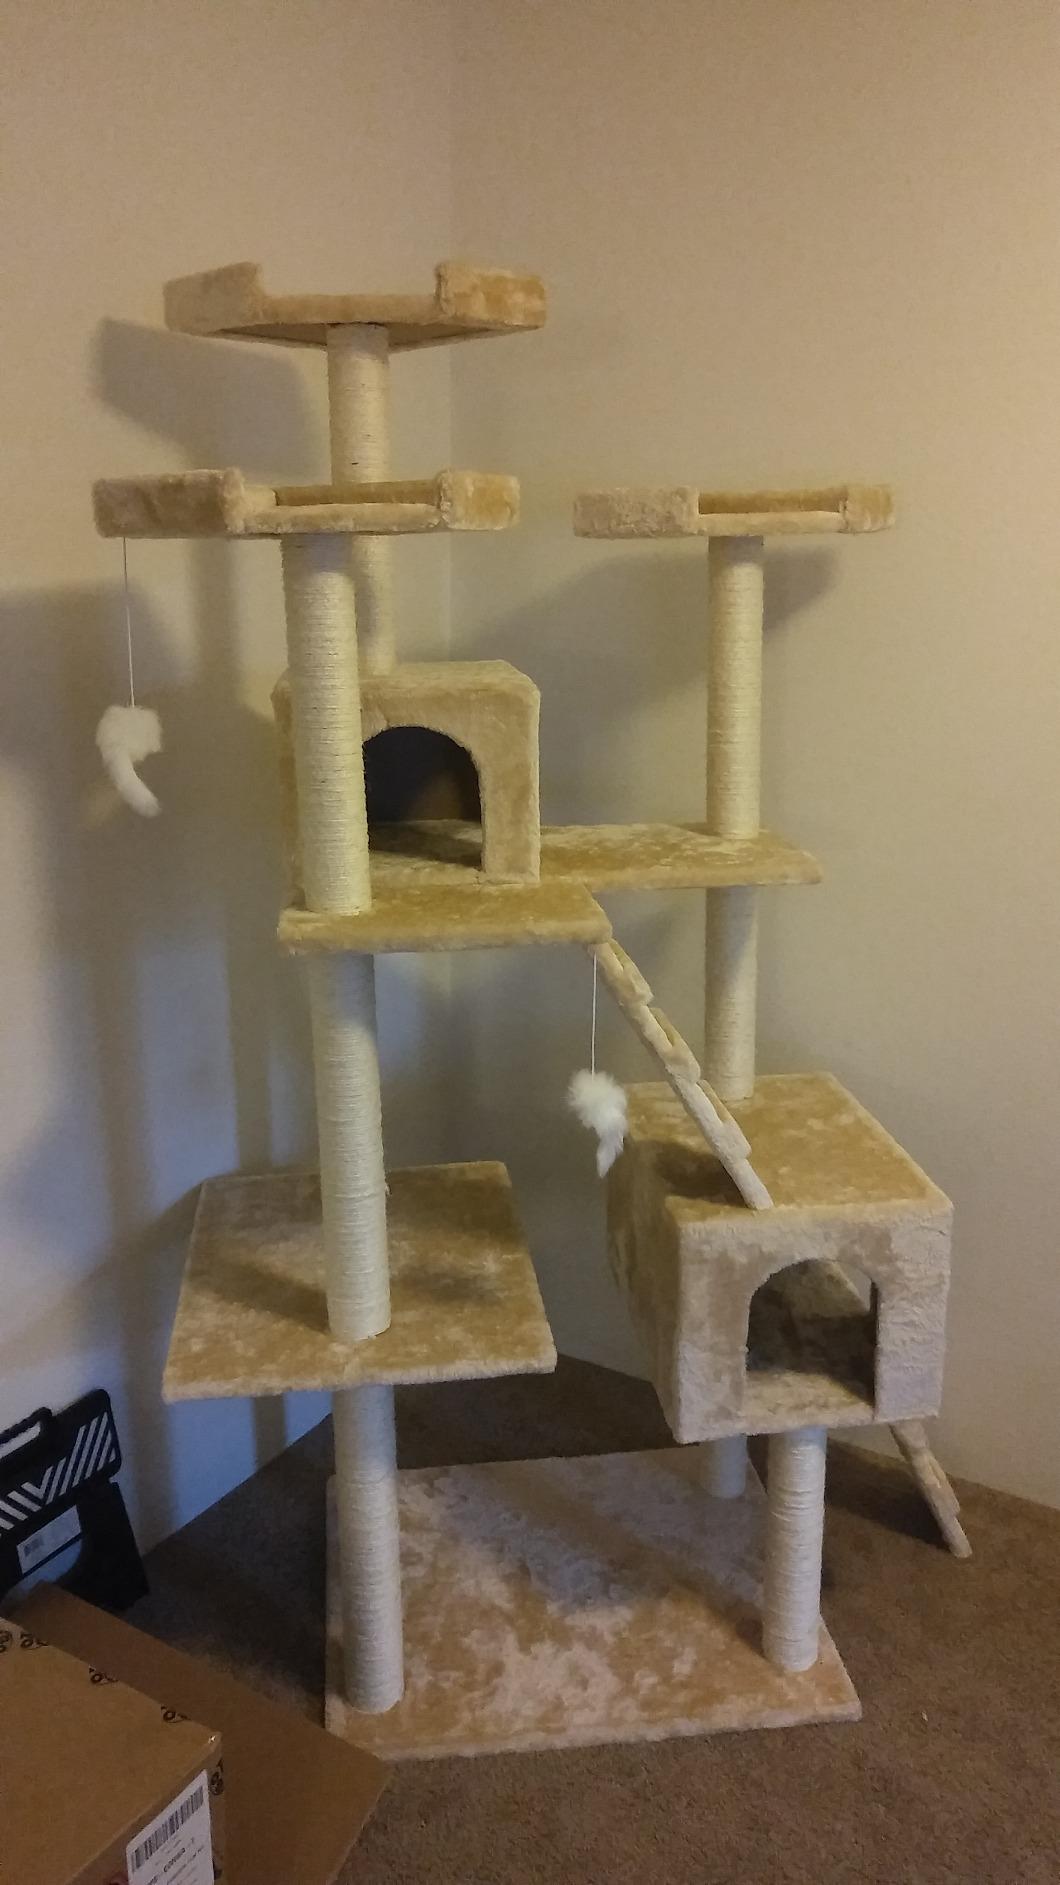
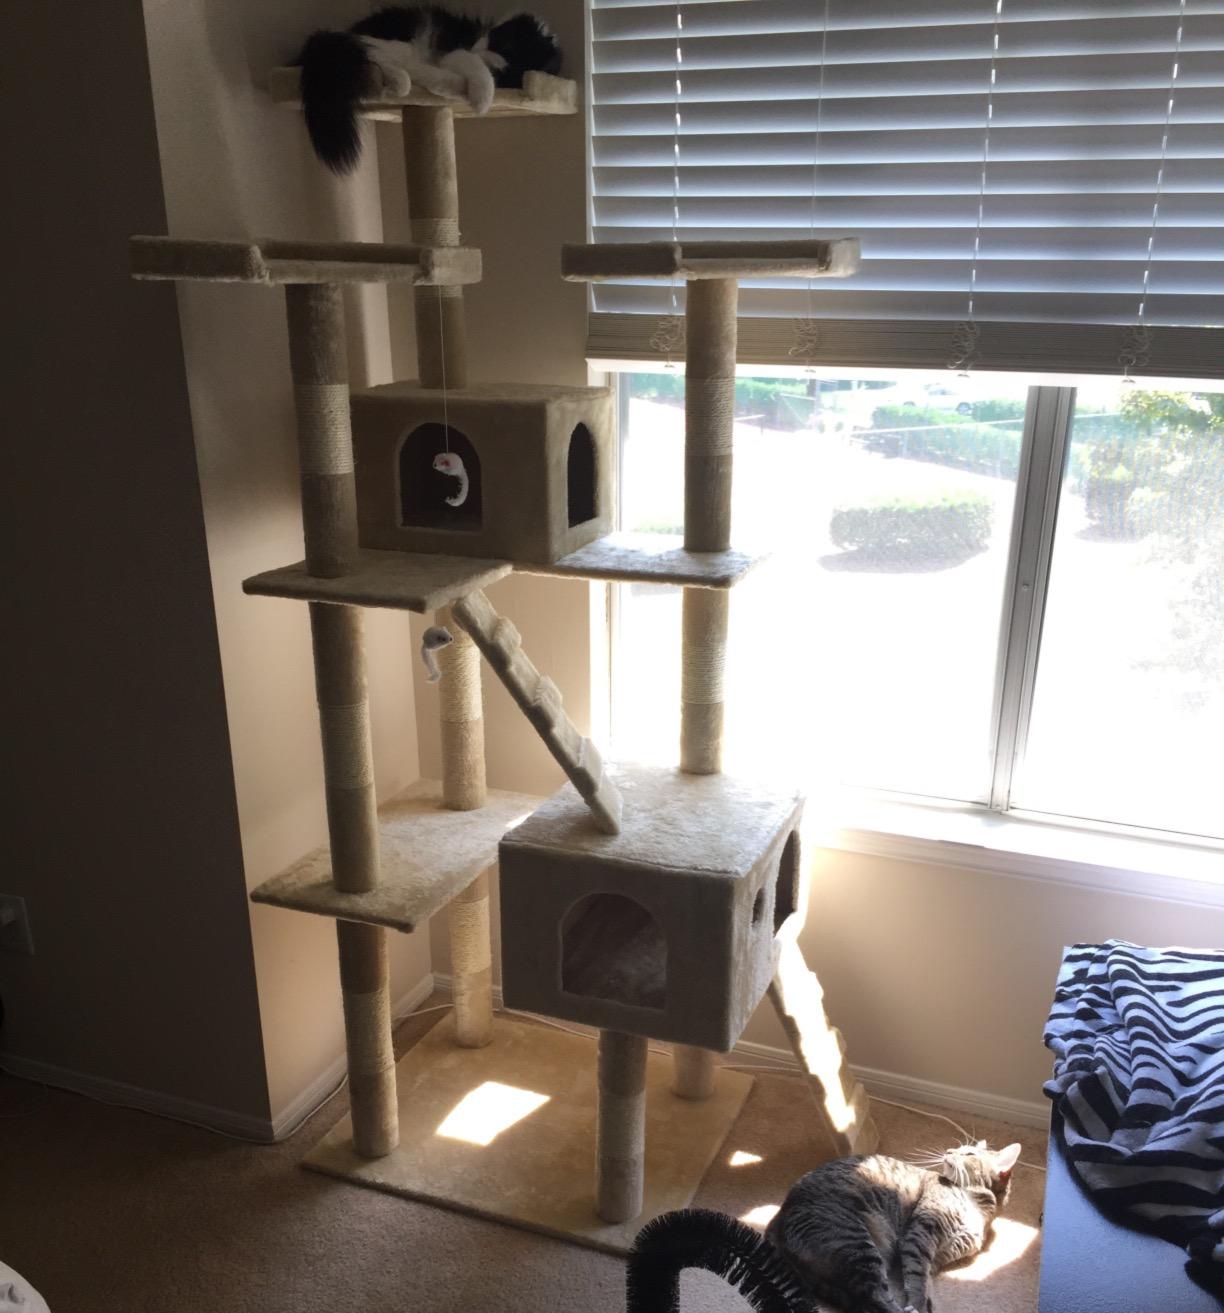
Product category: items_cat tree
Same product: yes